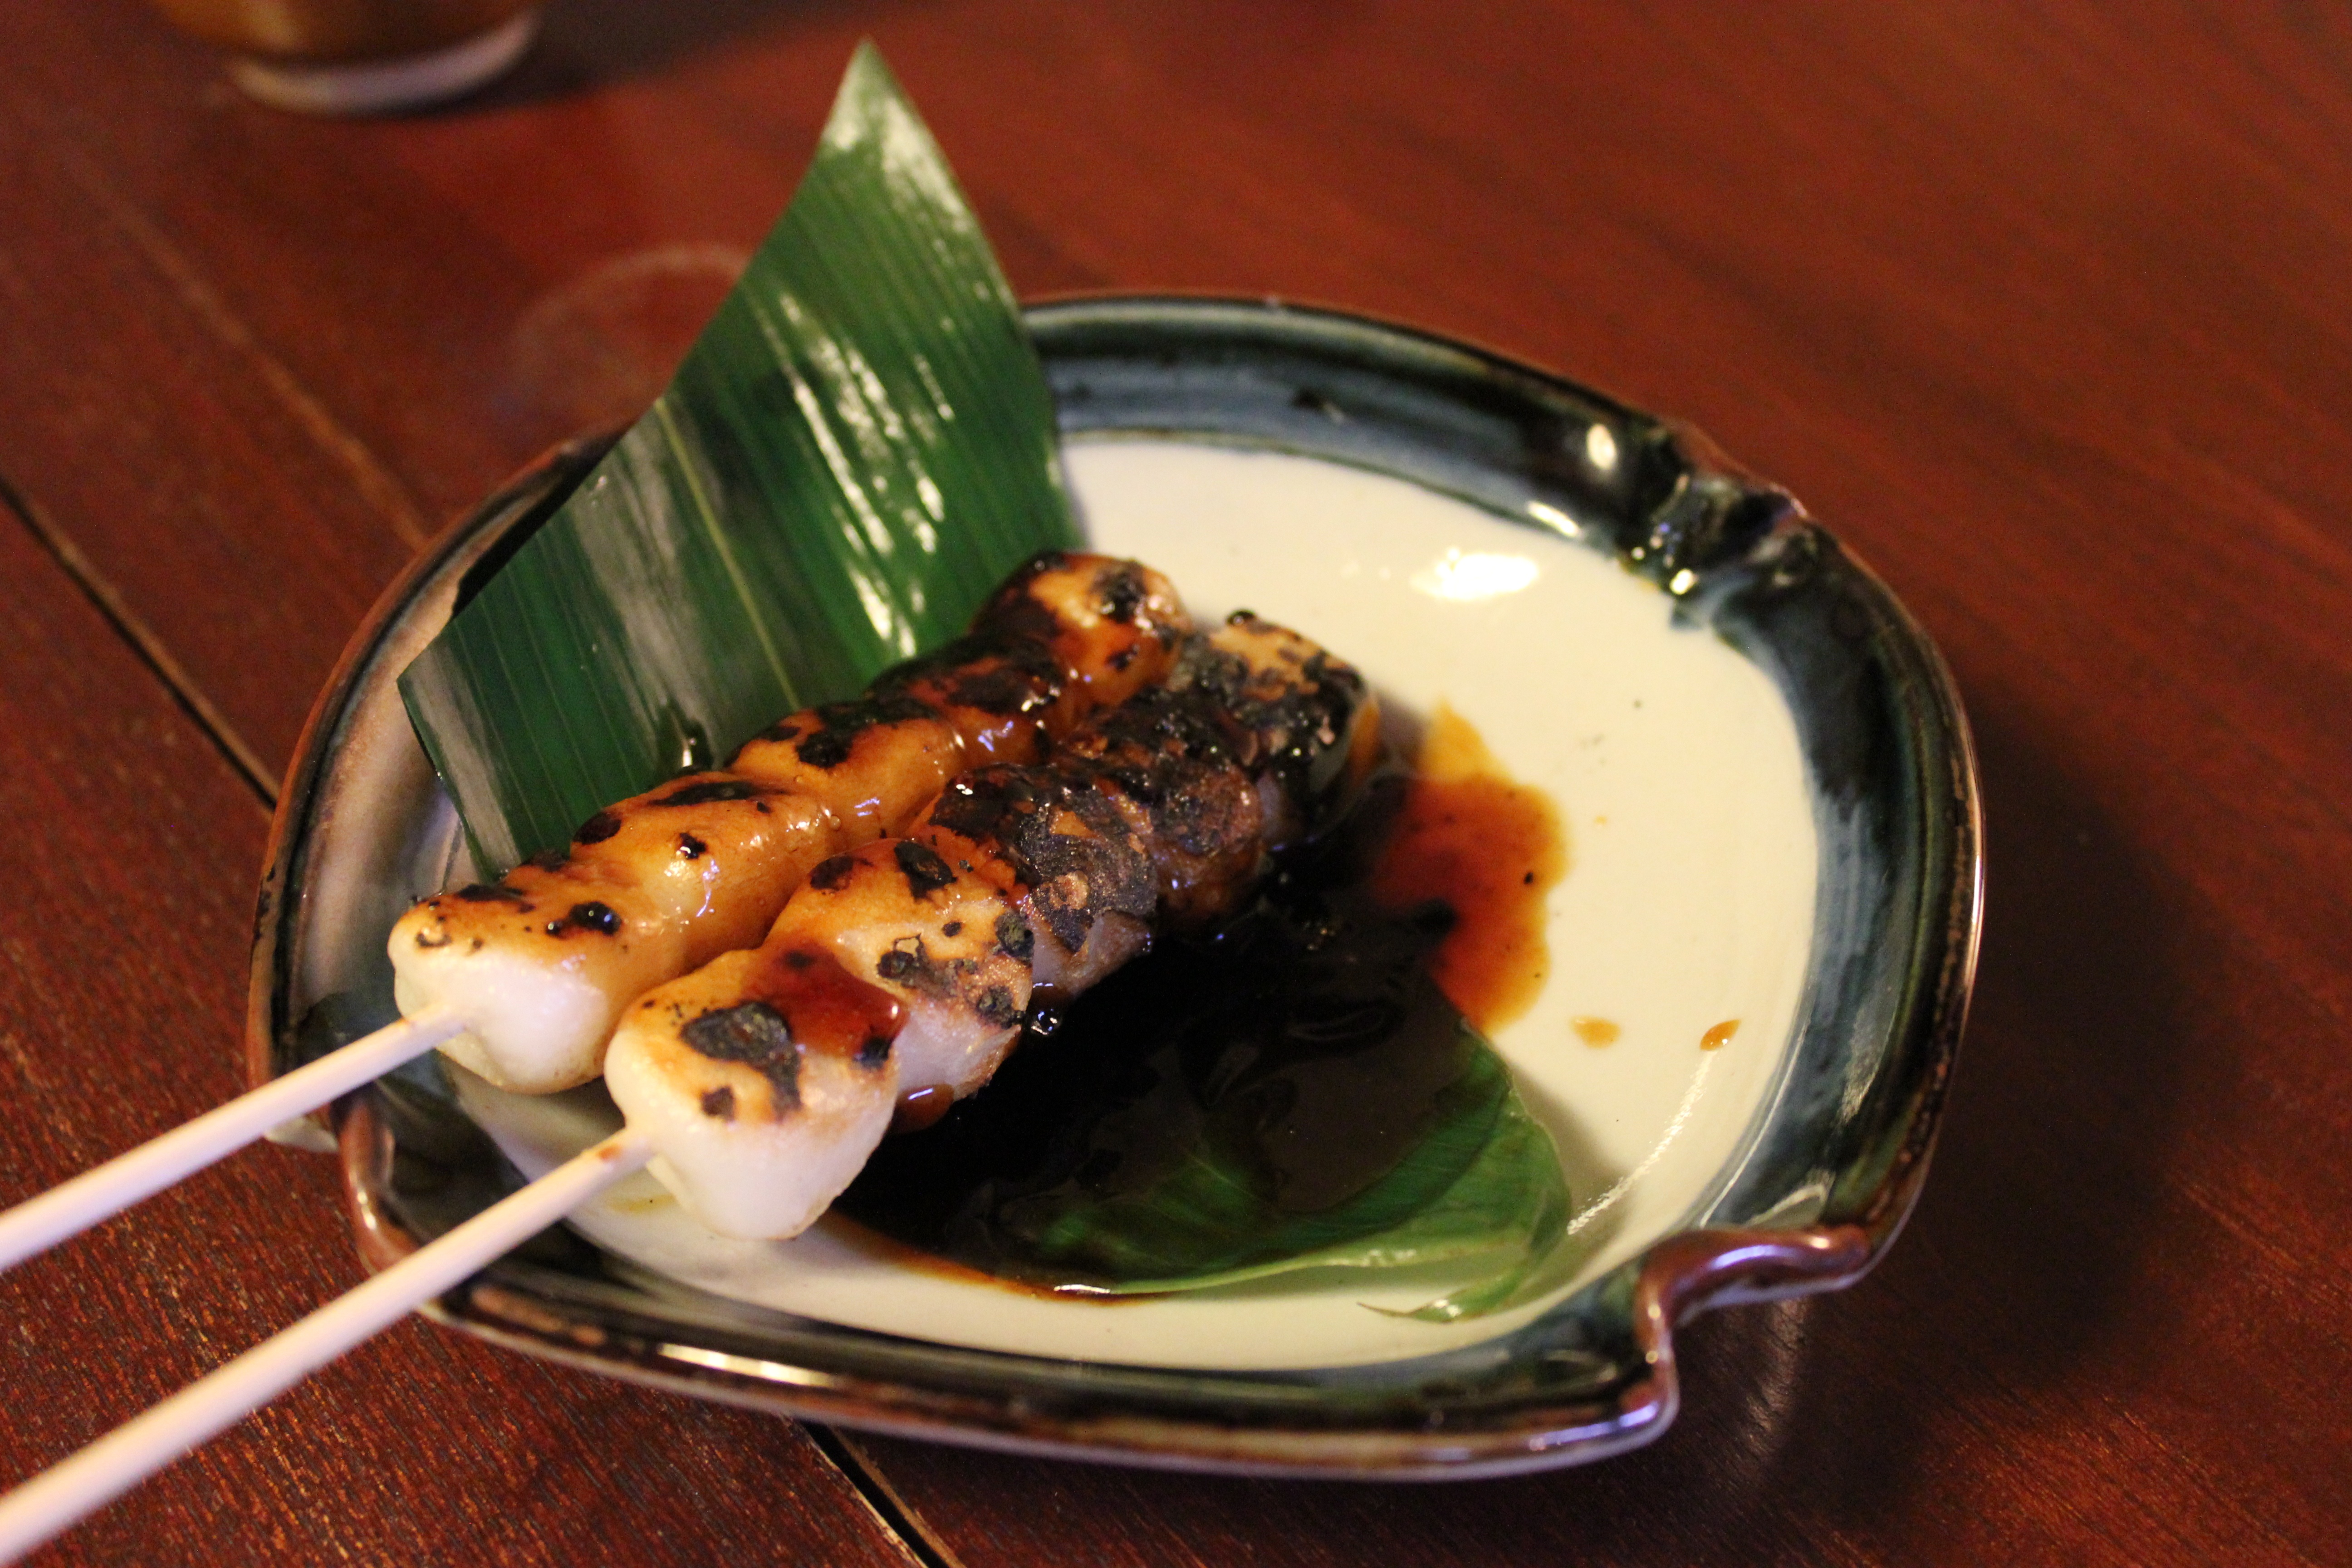
dish, food, fish, cuisine, asian food, sushi, break, mitarashi dumpling, light refreshment